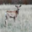
Label: deer